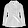
Label: Coat